Jüdischer Friedhof Endingen

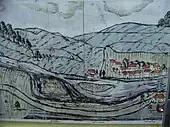
"Judenäule" around 1750

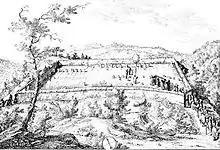
1754 drawing of the cemetery by Johann Caspar Ulrich

Four centuries ago, the deceased Jews from the communities of Endingen and Lengnau were buried in a cemetery on a small "Rhein" river island, the so-called "Judenäule", situated in the present German city of Waldshut-Tiengen. The island was leased by the Jewish community of the Grafschaft Baden in 1603. However, as the island was repeatedly flooded and devastated, in 1750 the Surbtal Jews asked the "Tagsatzung" to establish a cemetery in the vicinity of their communities in the Surbtal valley. In 1812/13 the "Judenäule" was purchased by the Lengnau and Endingen communities "for all time". The island was now barely used as a burial ground.